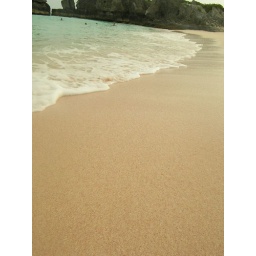
You gotta get really close to see the pink sand but you can kind of get the hue in the photo